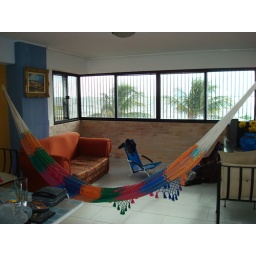
Alfredo's beach house in Tucacas.